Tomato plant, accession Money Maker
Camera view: bottom (45 deg); turntable rotation: 180 degrees
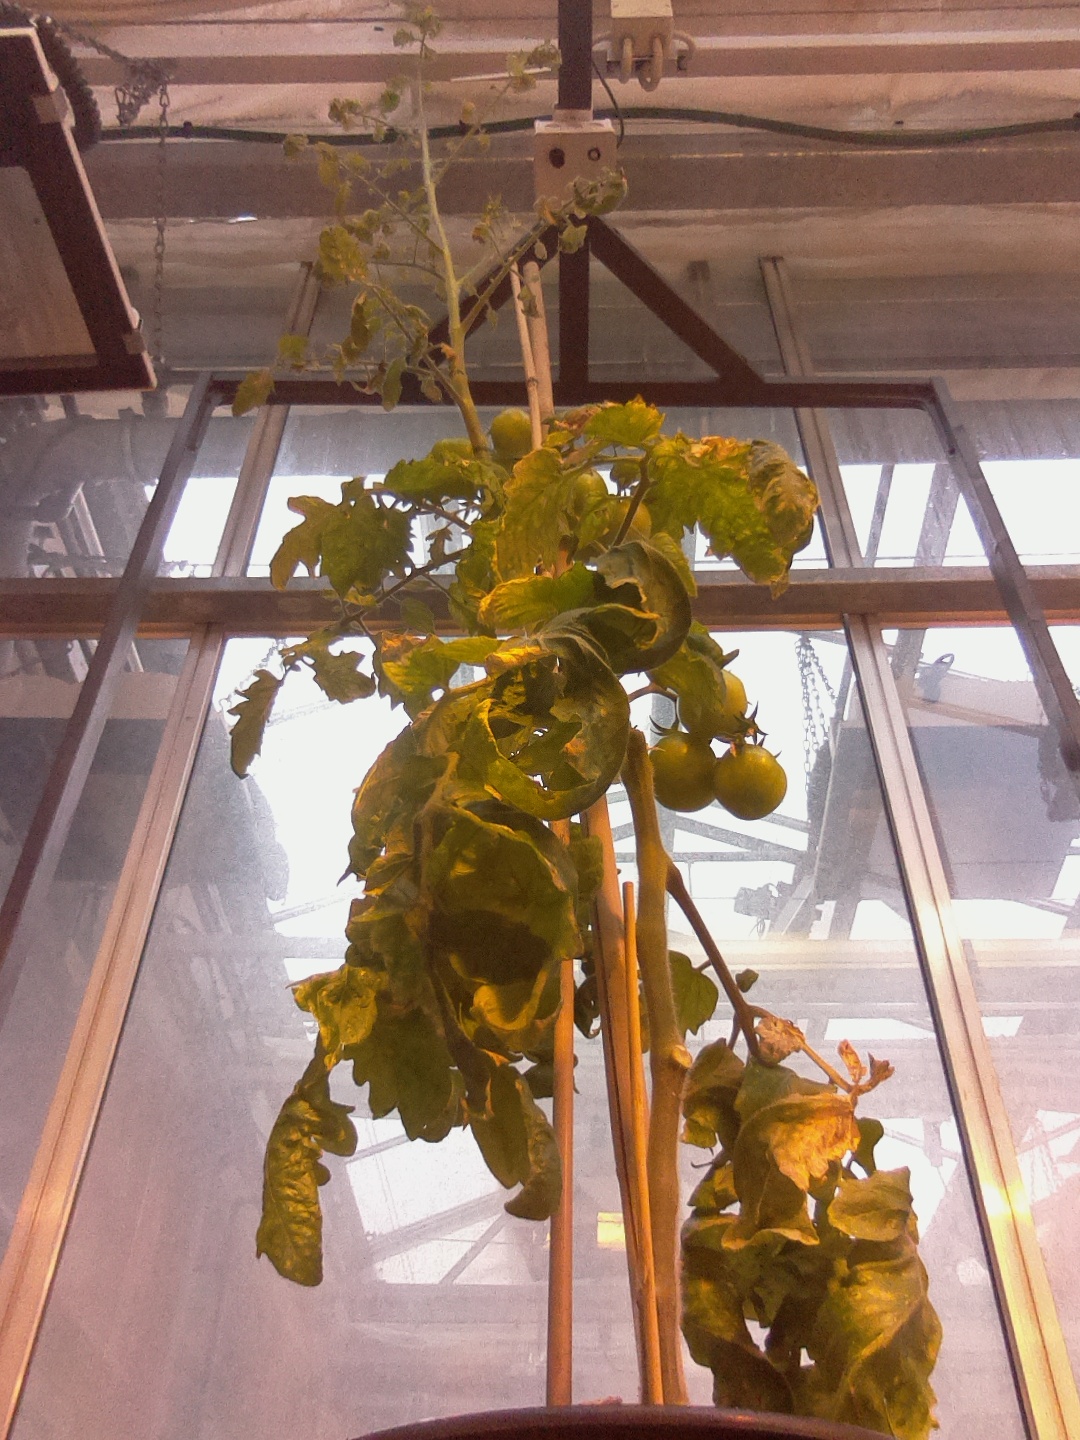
BBCH growth stage 75: 50%-60% of final fruit size